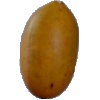
Label: Cucumber Ripe 2